Hôtel de Chimay

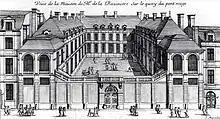
The Hôtel de La Bazinière as engraved by Jean Marot in 1658

This "hôtel" was constructed in 1635 by the entrepreneurs Simon Delespine (d.1680), Martial Baret and Jean Péronne for Macé I Bertrand de La Bazinière, a royal treasurer.